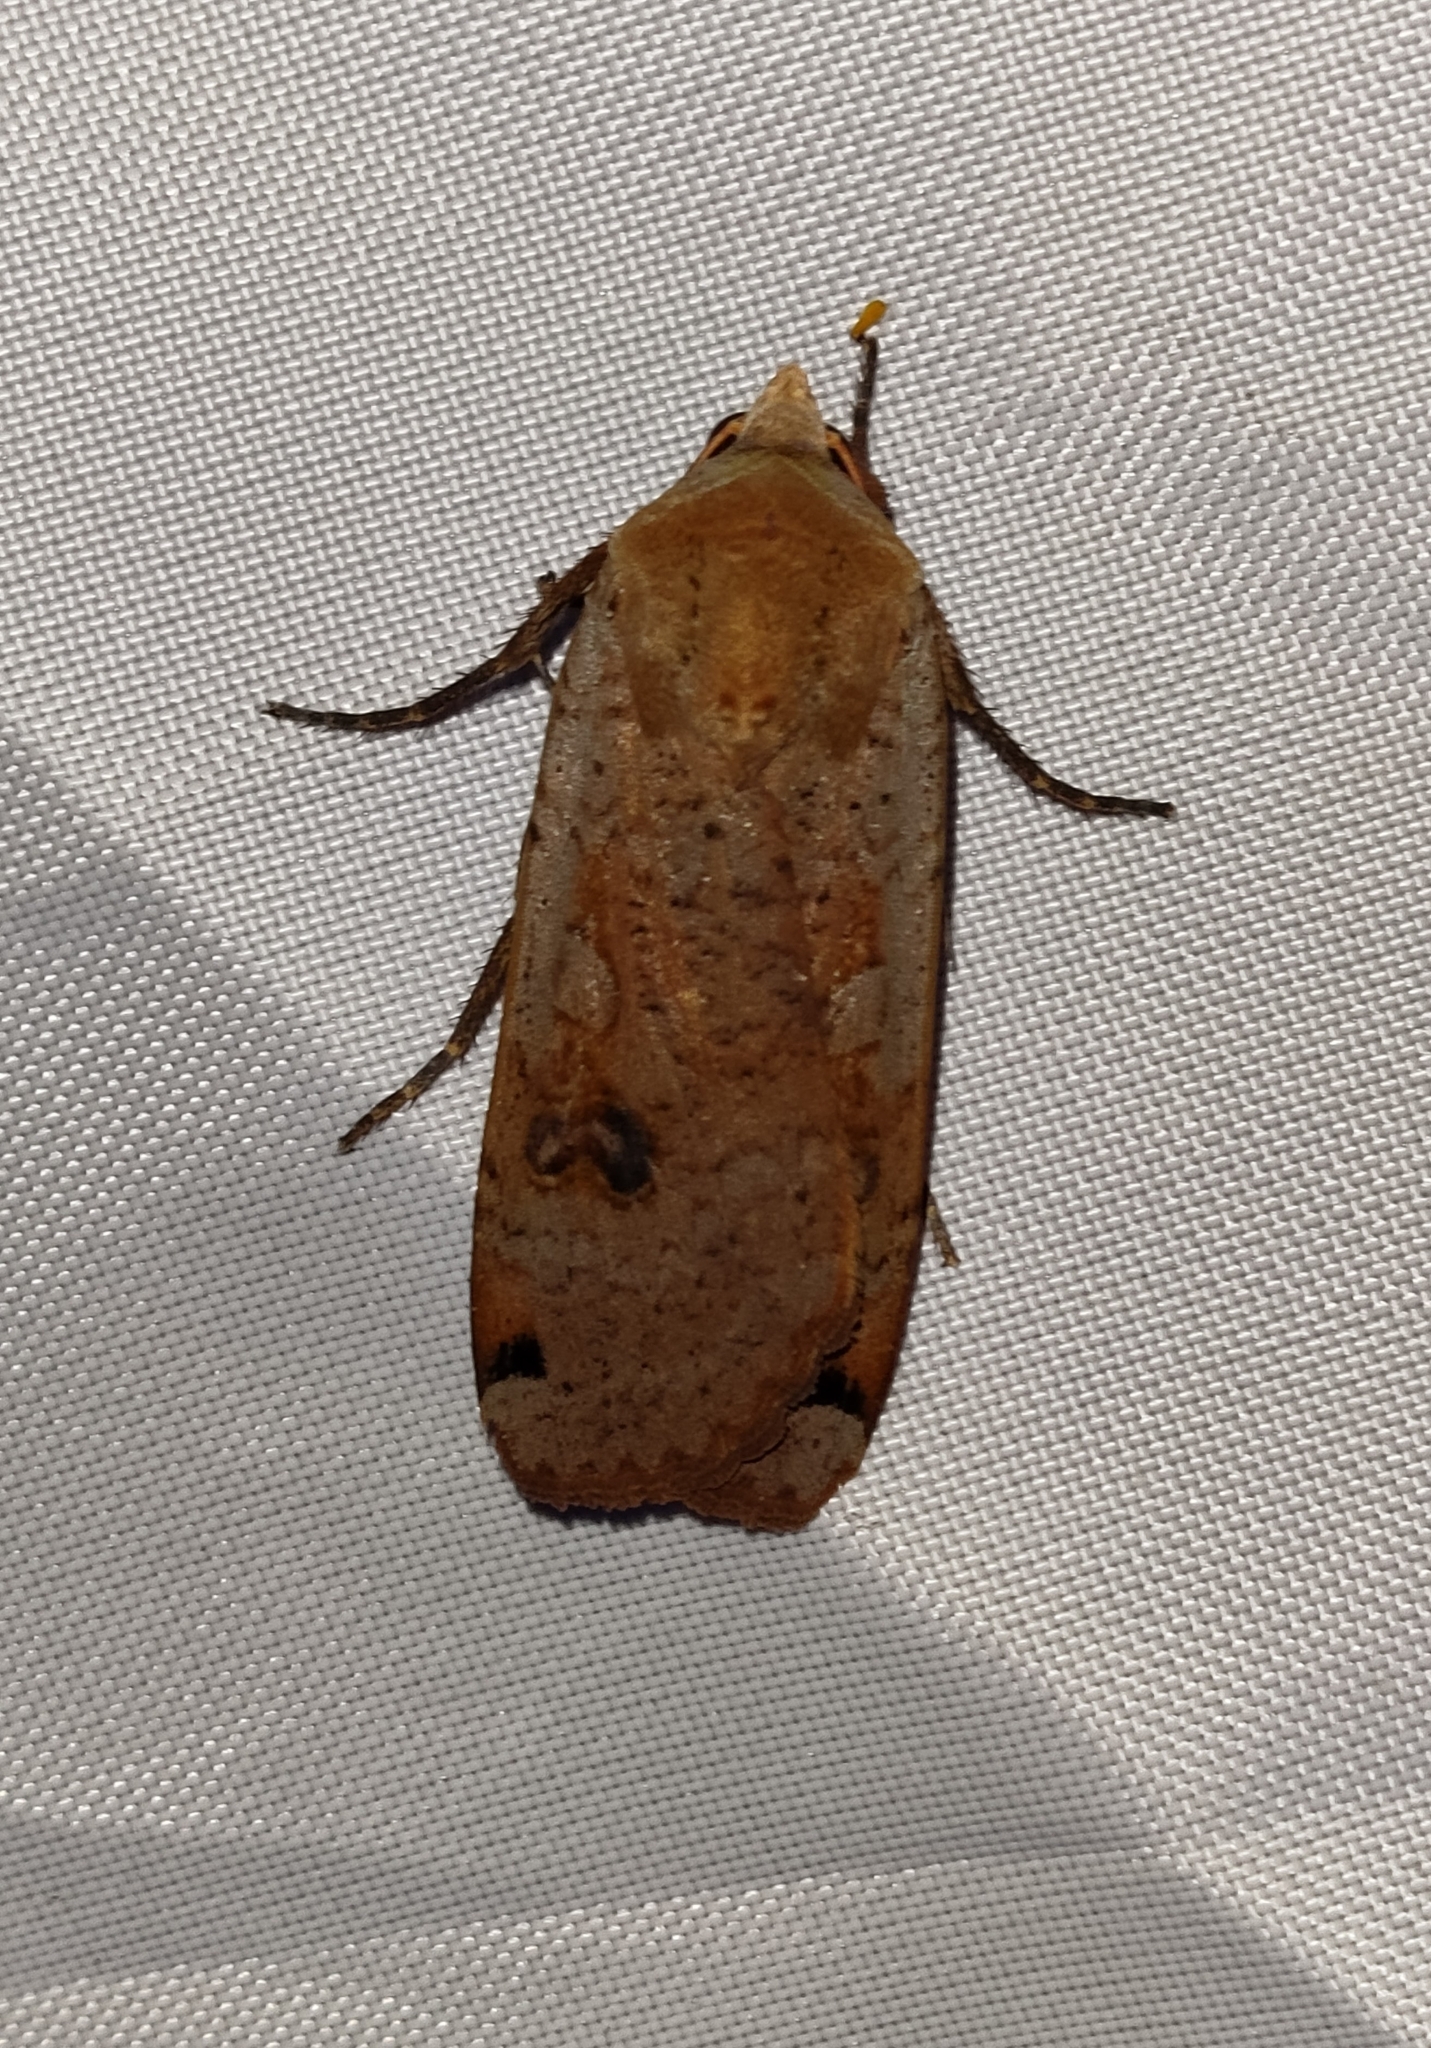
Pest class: cutworms